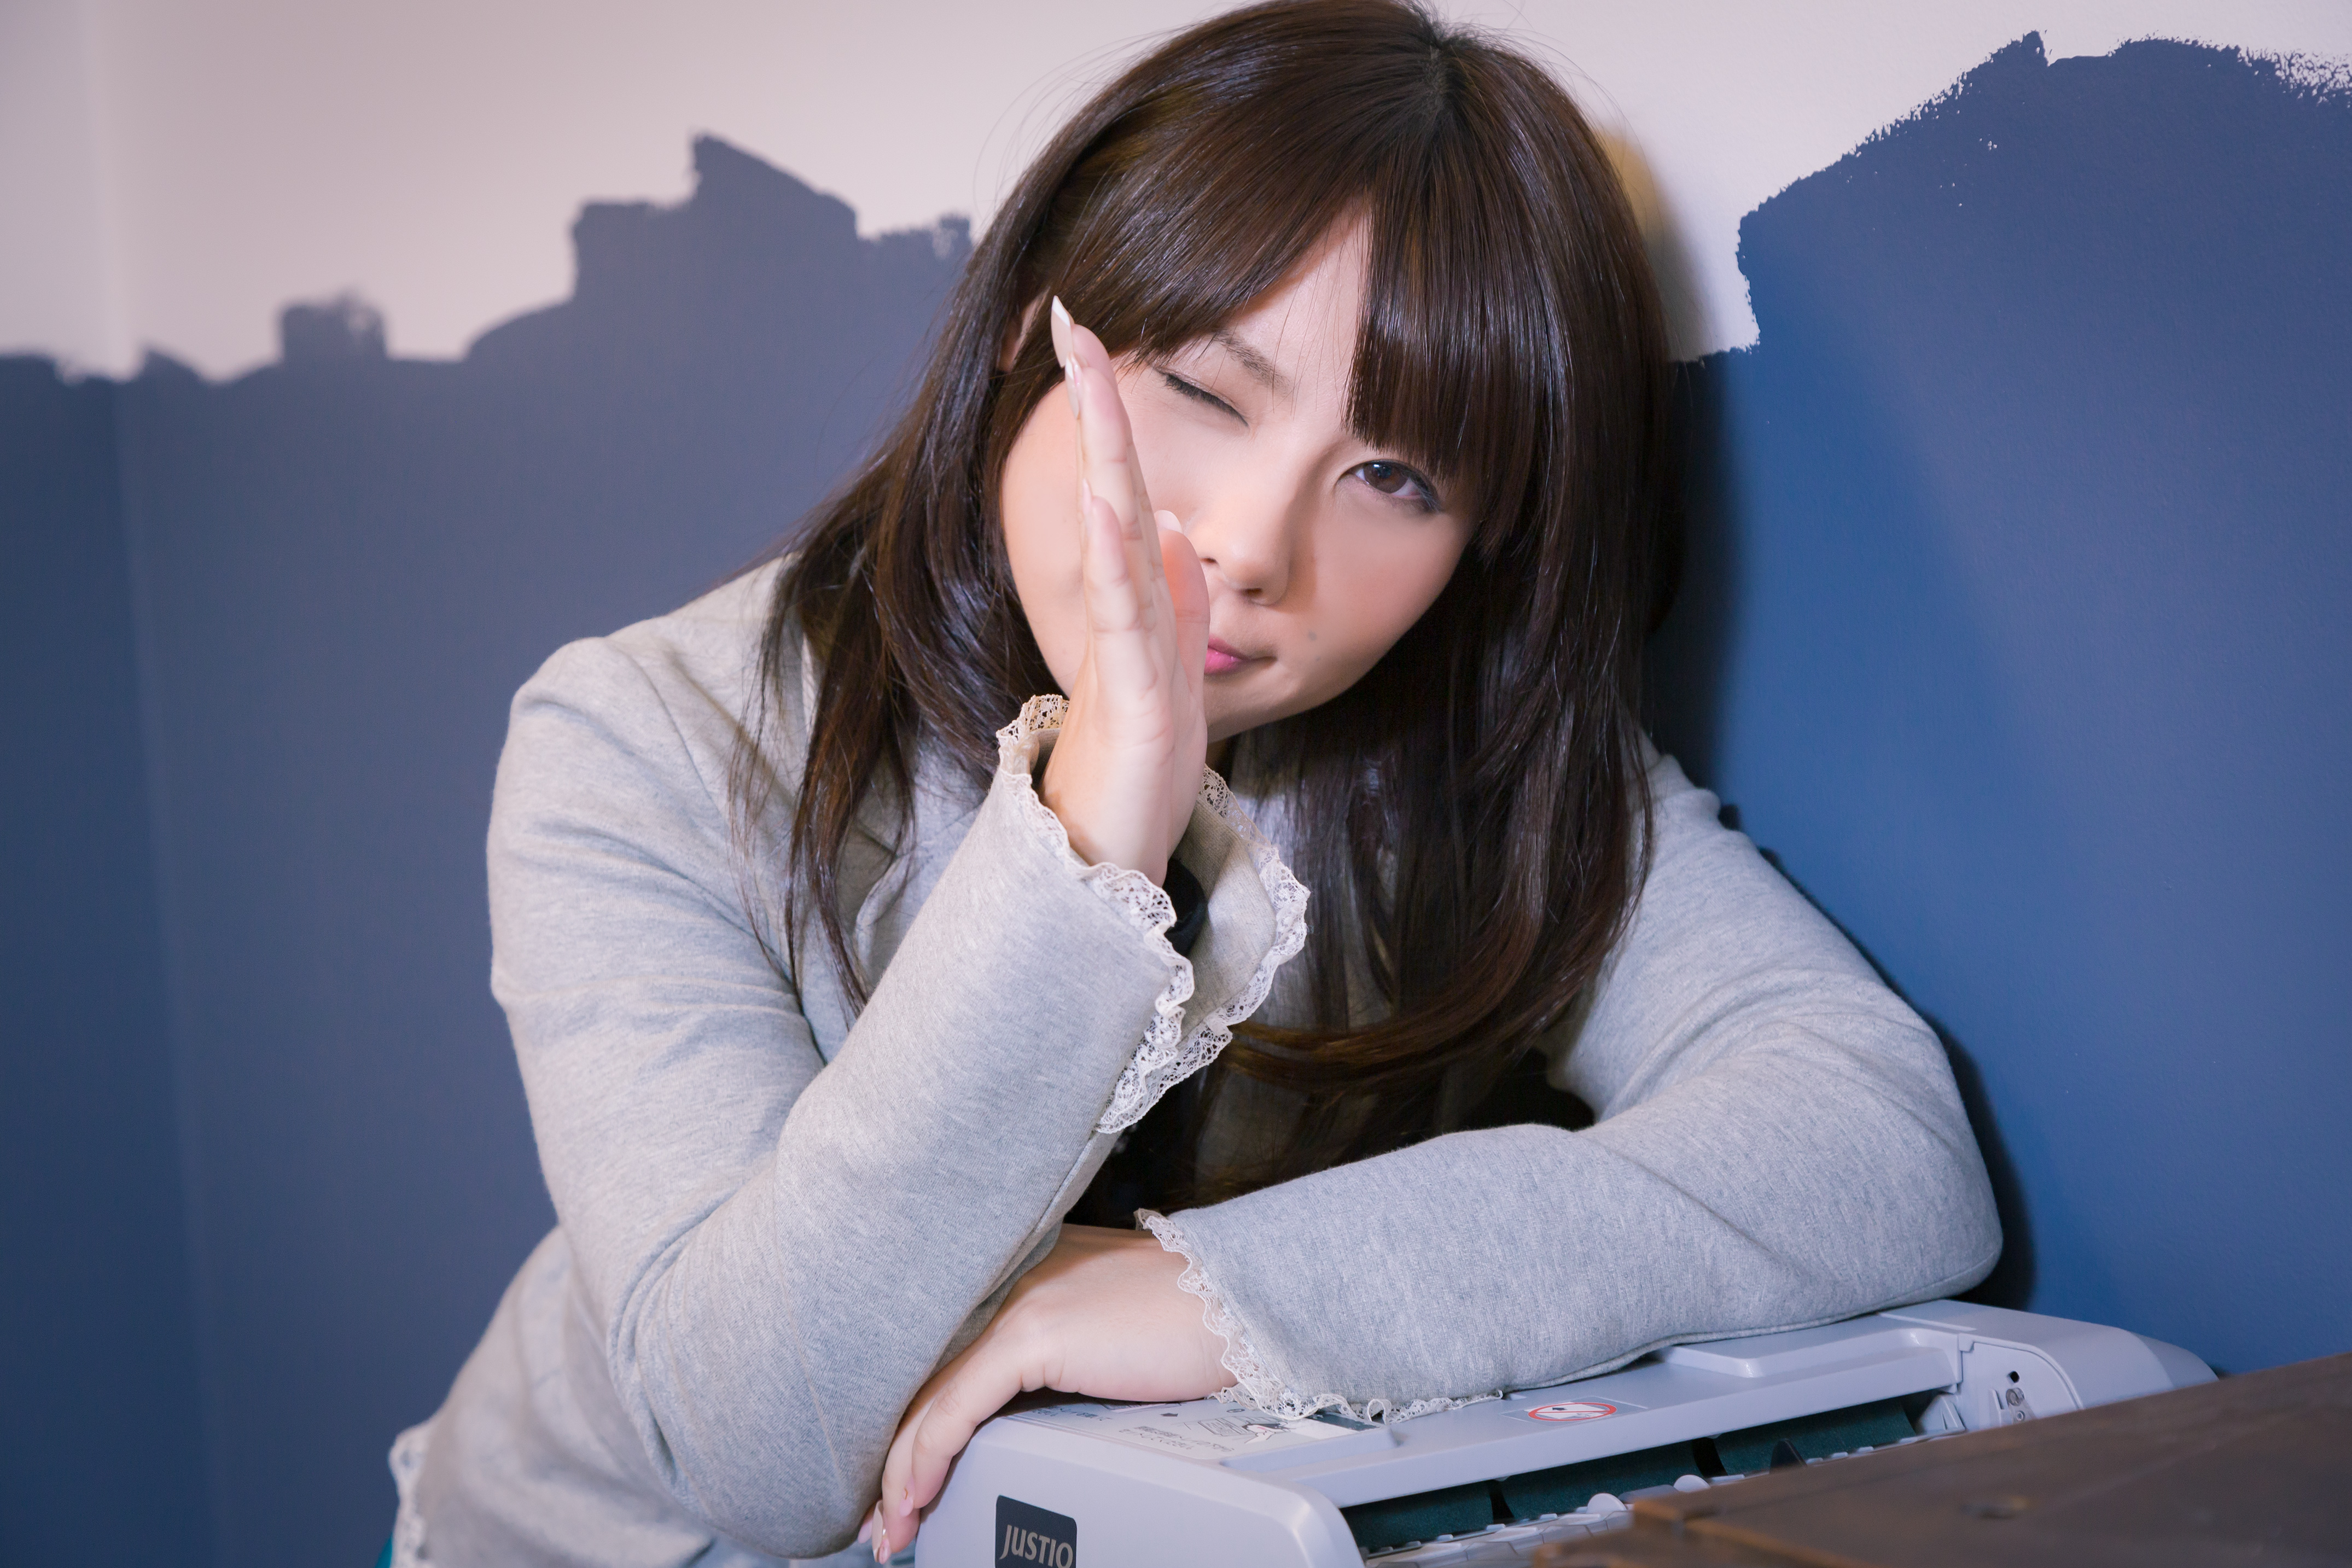
woman, beauty, lady, sitting, photography, electronic device, black hair, white collar worker, employment, brown hair, long hair, typing